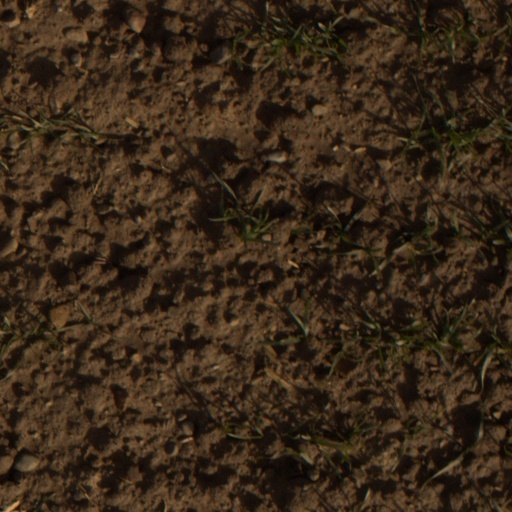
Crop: wheat